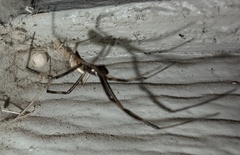
Species: Lactrodectus_hesperus